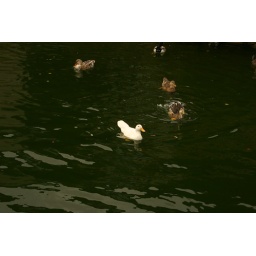
ducks in blowing rock -adventure duck